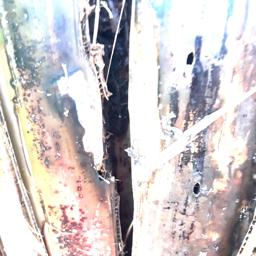
Label: PSEUDOSTEM WEEVIL